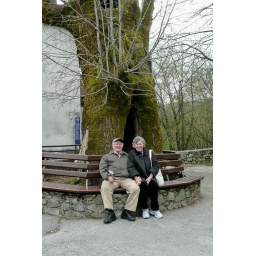
Slovenia--Resting by the old oak tree near the castle